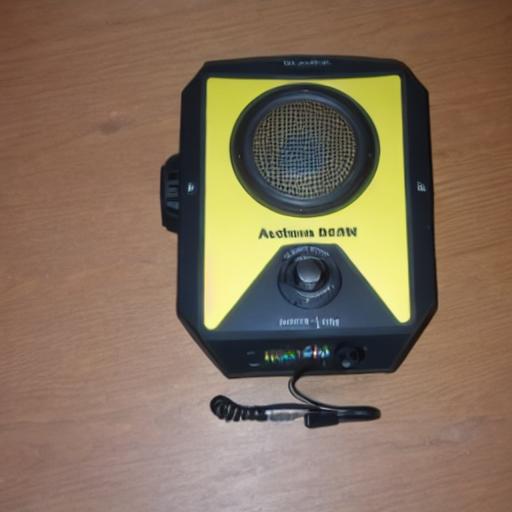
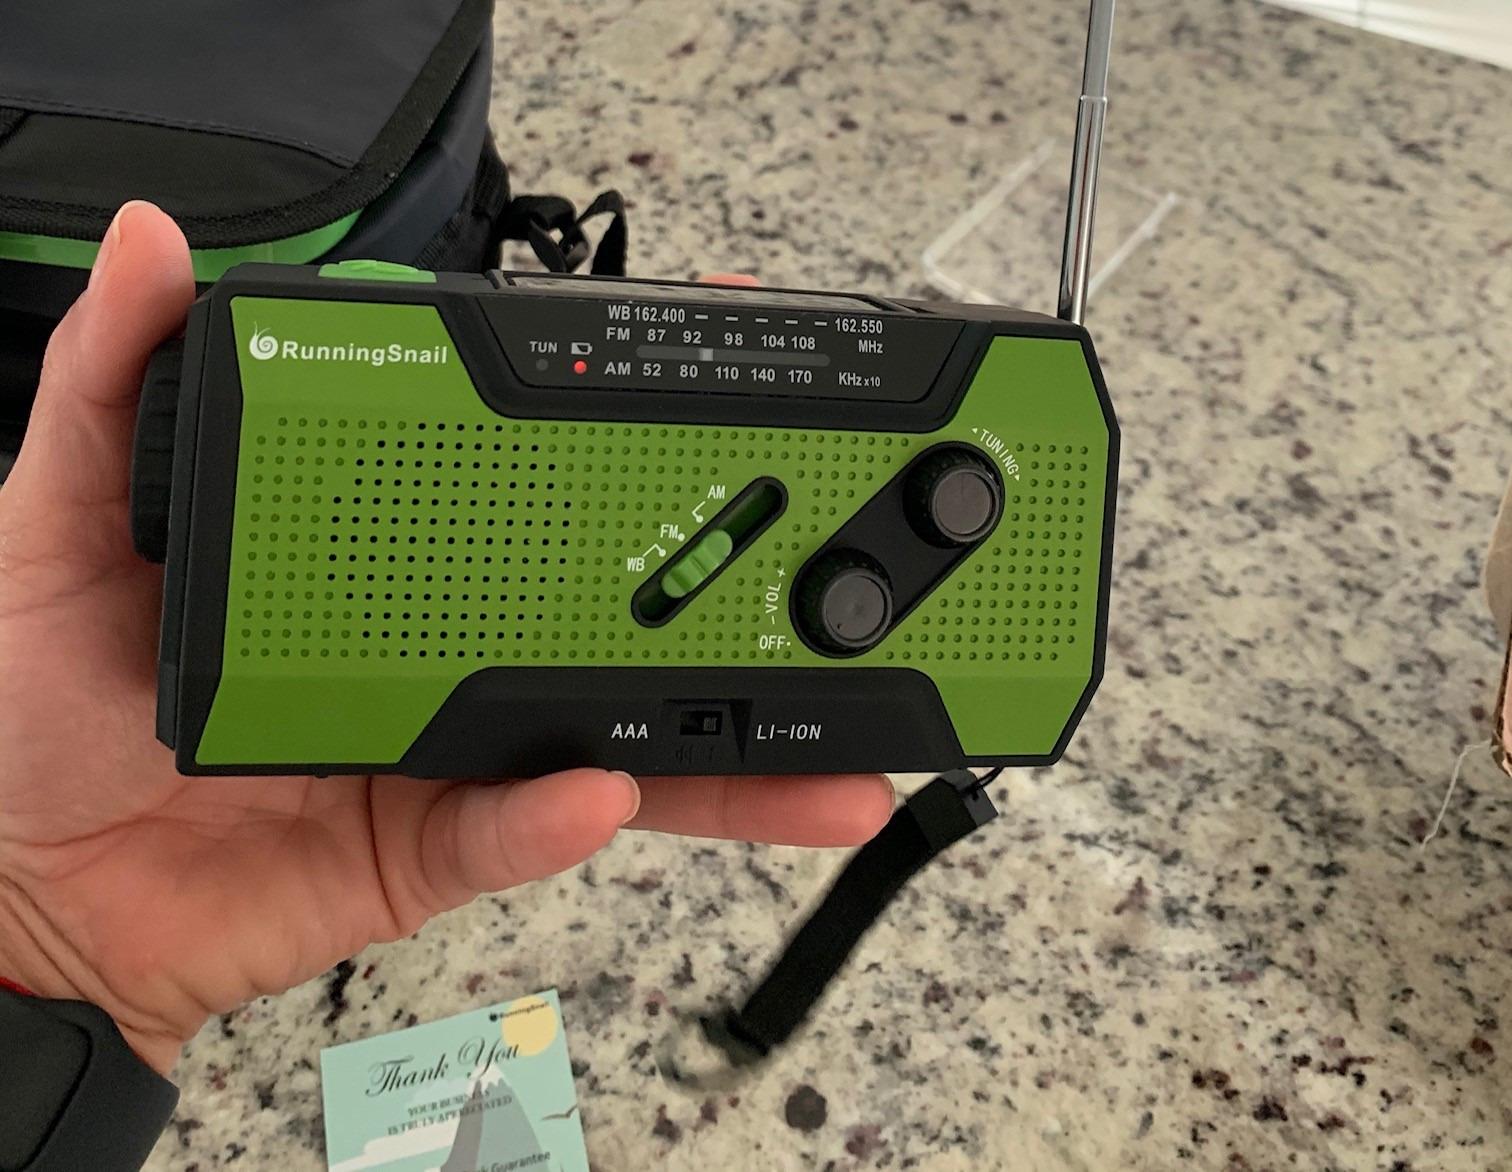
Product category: radio
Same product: no